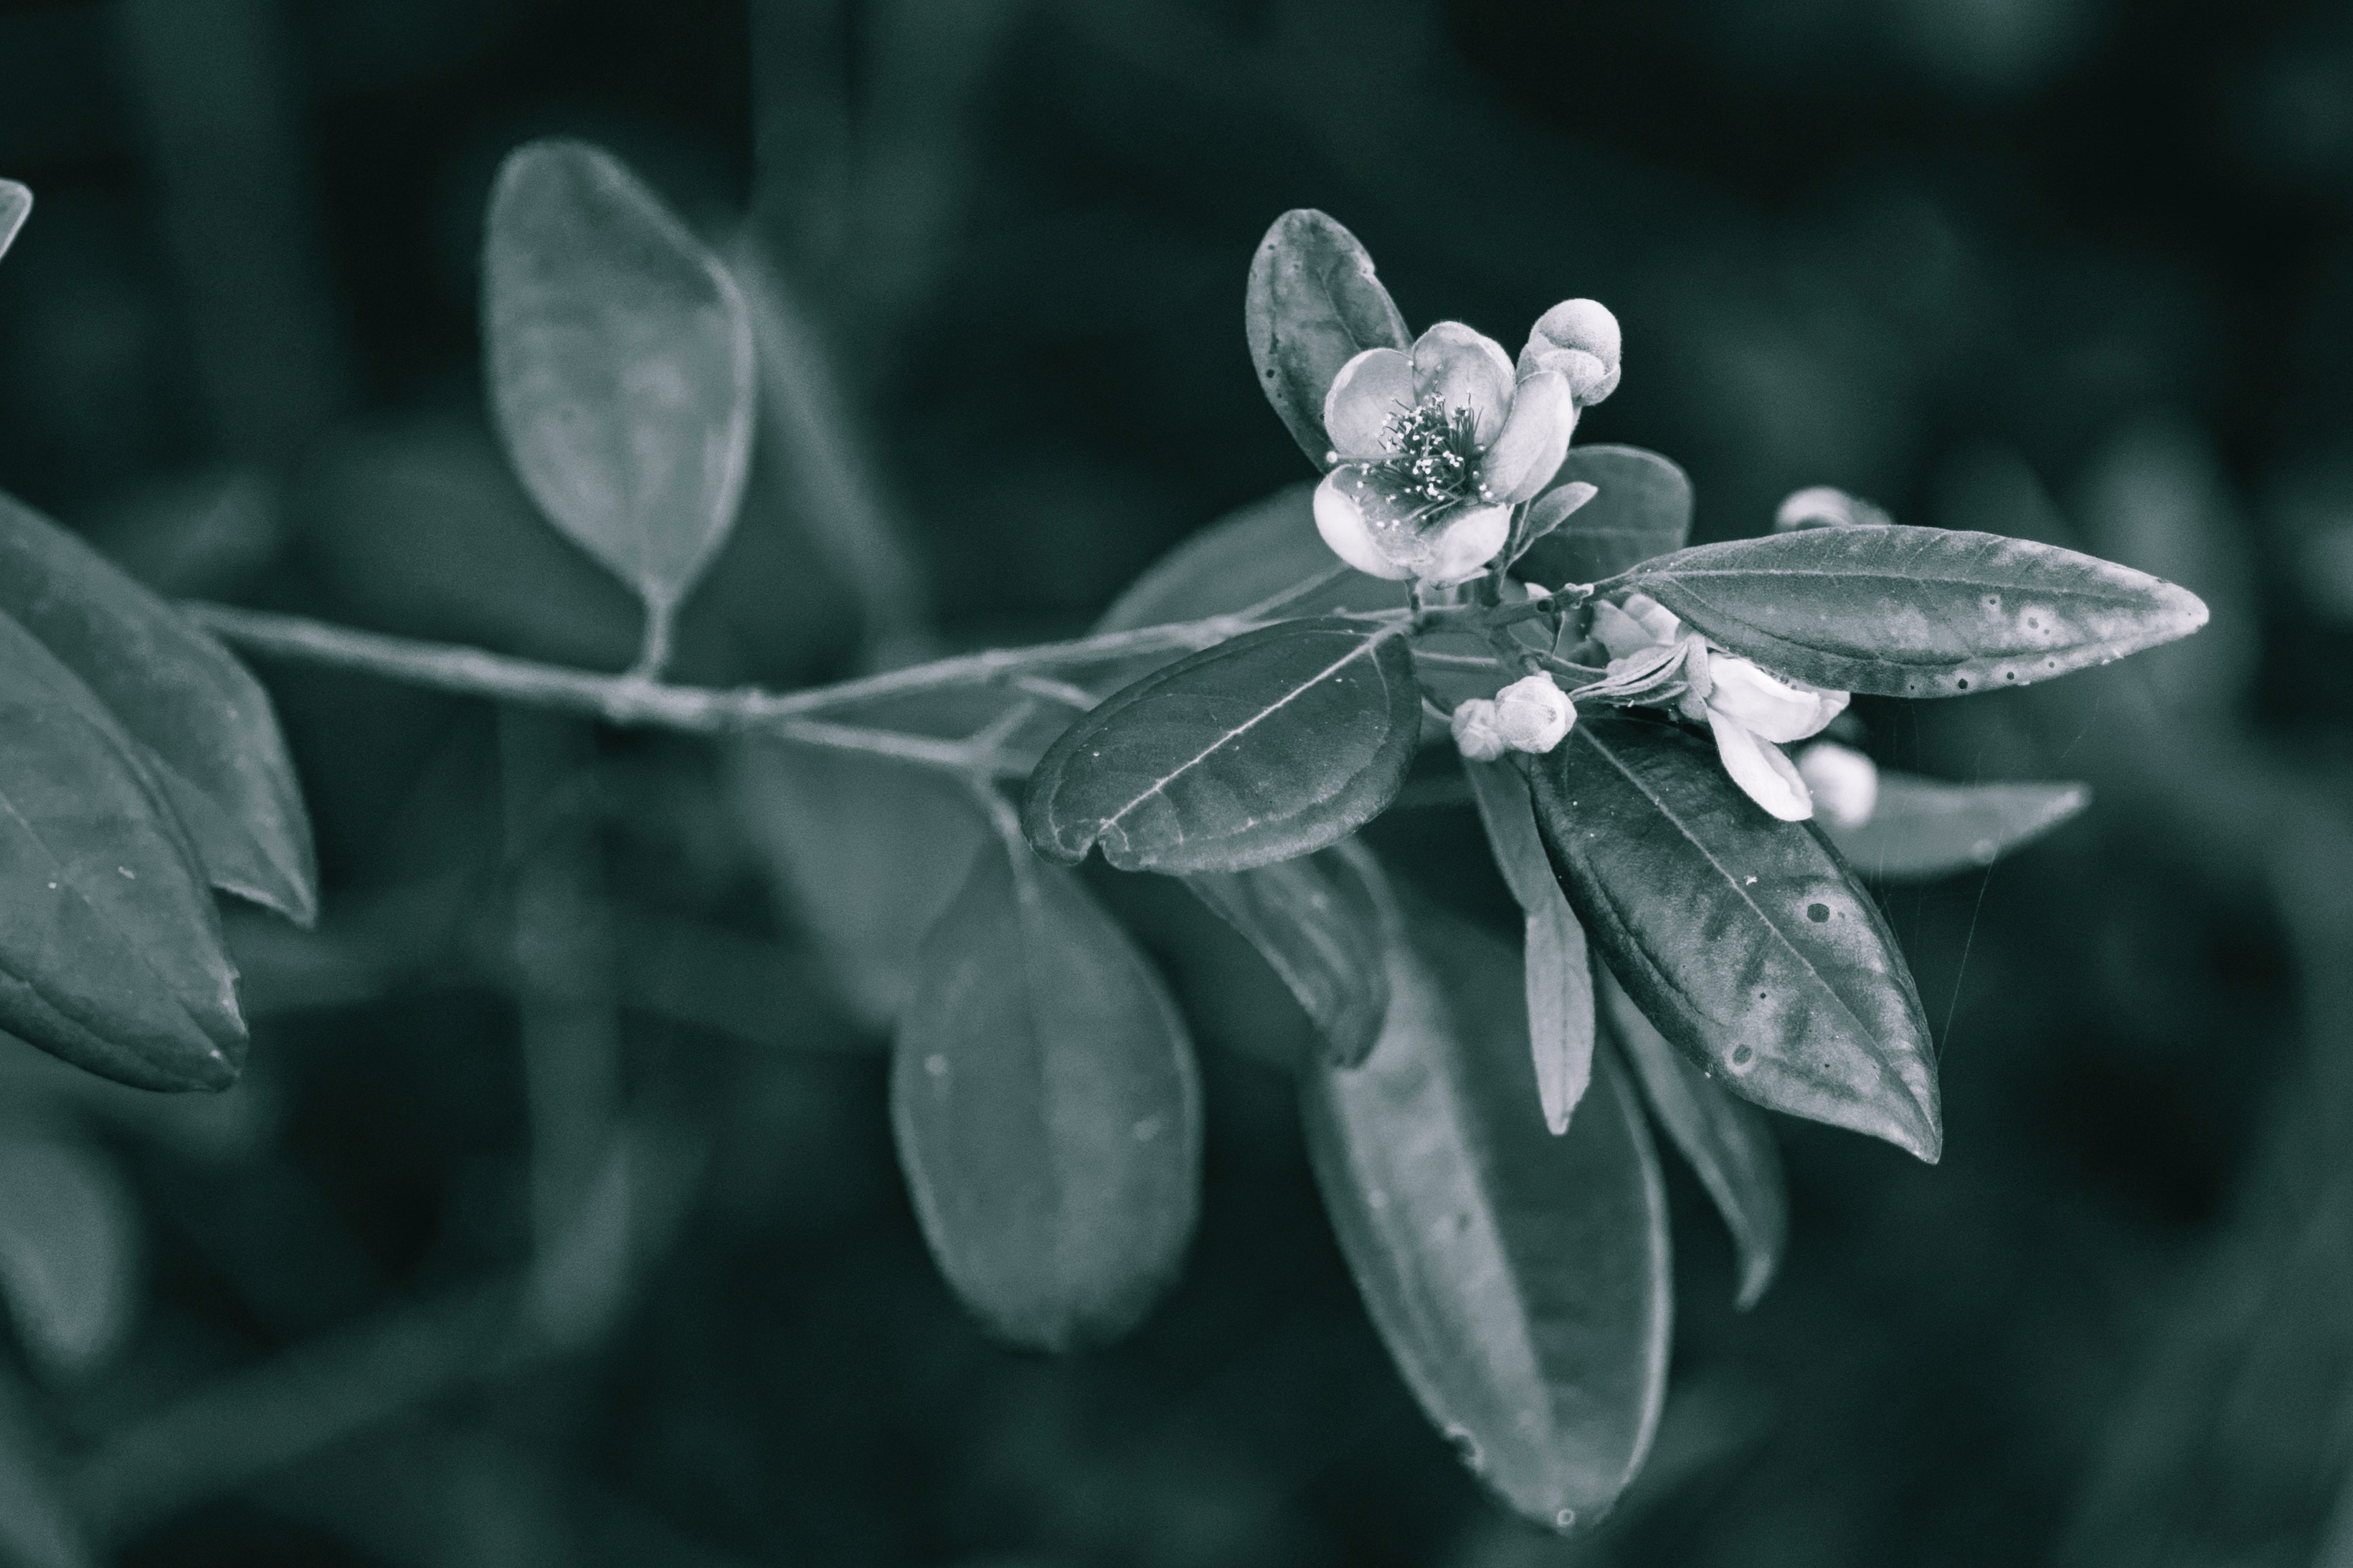
monochrome photography, black and white, flower, leaf, plant, botany, monochrome, petal, photography, spring, macro photography, close up, organism, flowering plant, tree, adaptation, branch, wildflower, still life photography, plant stem, style